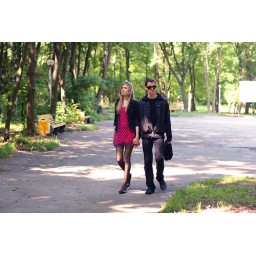
A girl and a boy are walking in the summer